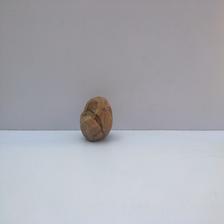
Size: Spoiled